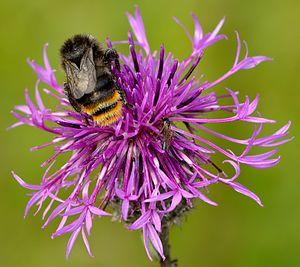
Voici une liste des bourdons du genre Bombus. Elle reprend les données phylogéniques récentes du genre mais peut encore être discutée au fur et à mesure de l'avancée des connaissance ou de la découverte de nouvelles espèces.
Bombus rupestris est une espèce d'insectes hyménoptères de la famille des Apidae, du genre Bombus, du sous-genre Psithyrus.